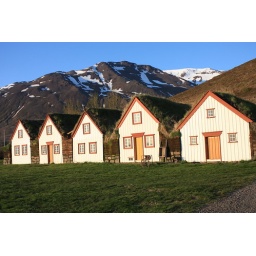
Turf roof houses in the north